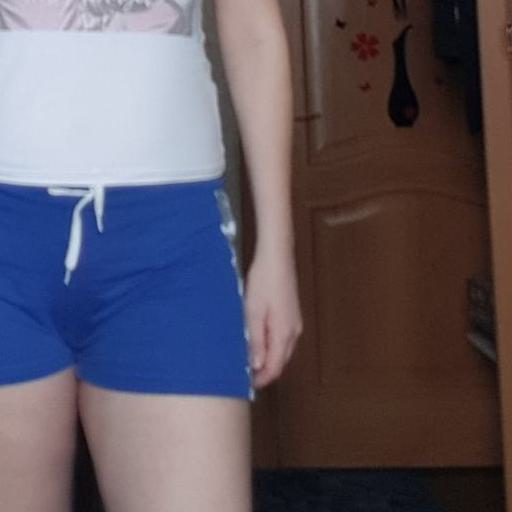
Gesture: no_gesture